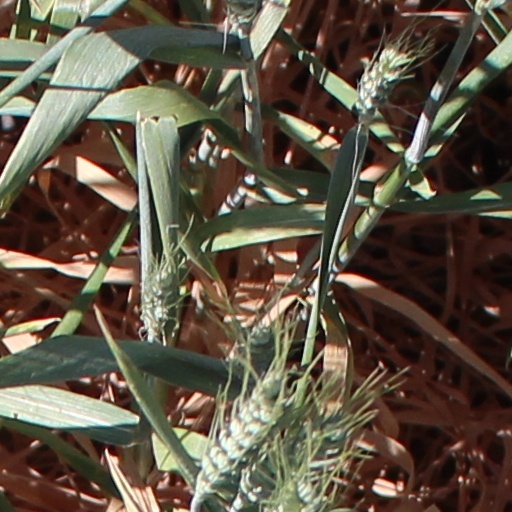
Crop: wheat